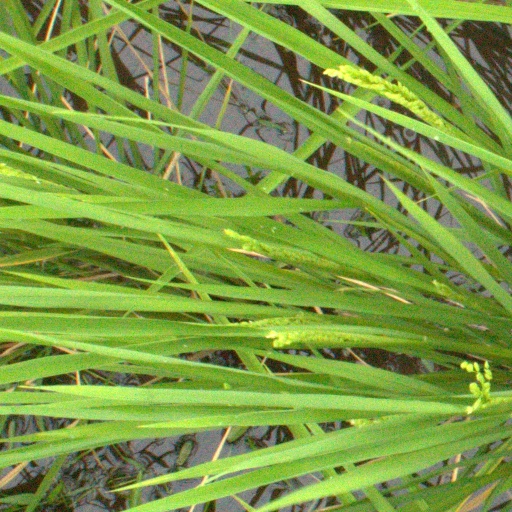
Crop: rice